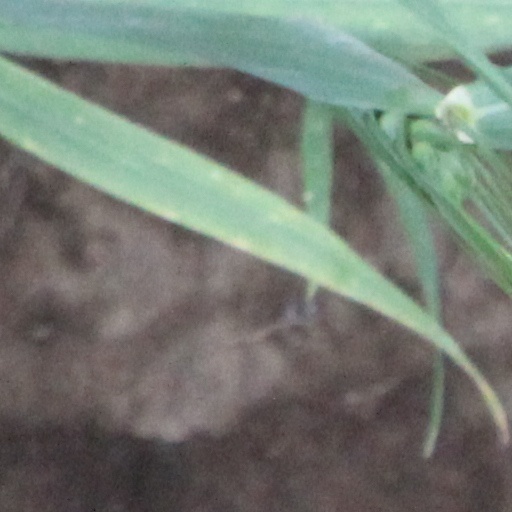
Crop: wheat